Aki-wayn-zih

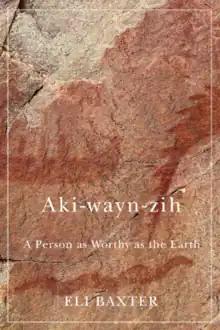

Aki-wayn-zih: A Person as Worthy as the Earth is a memoir written by Canadian writer Eli Baxter. Published by McGill-Queen's University Press, the book won the 2022 Governor General's Literary Award for English-language non-fiction.